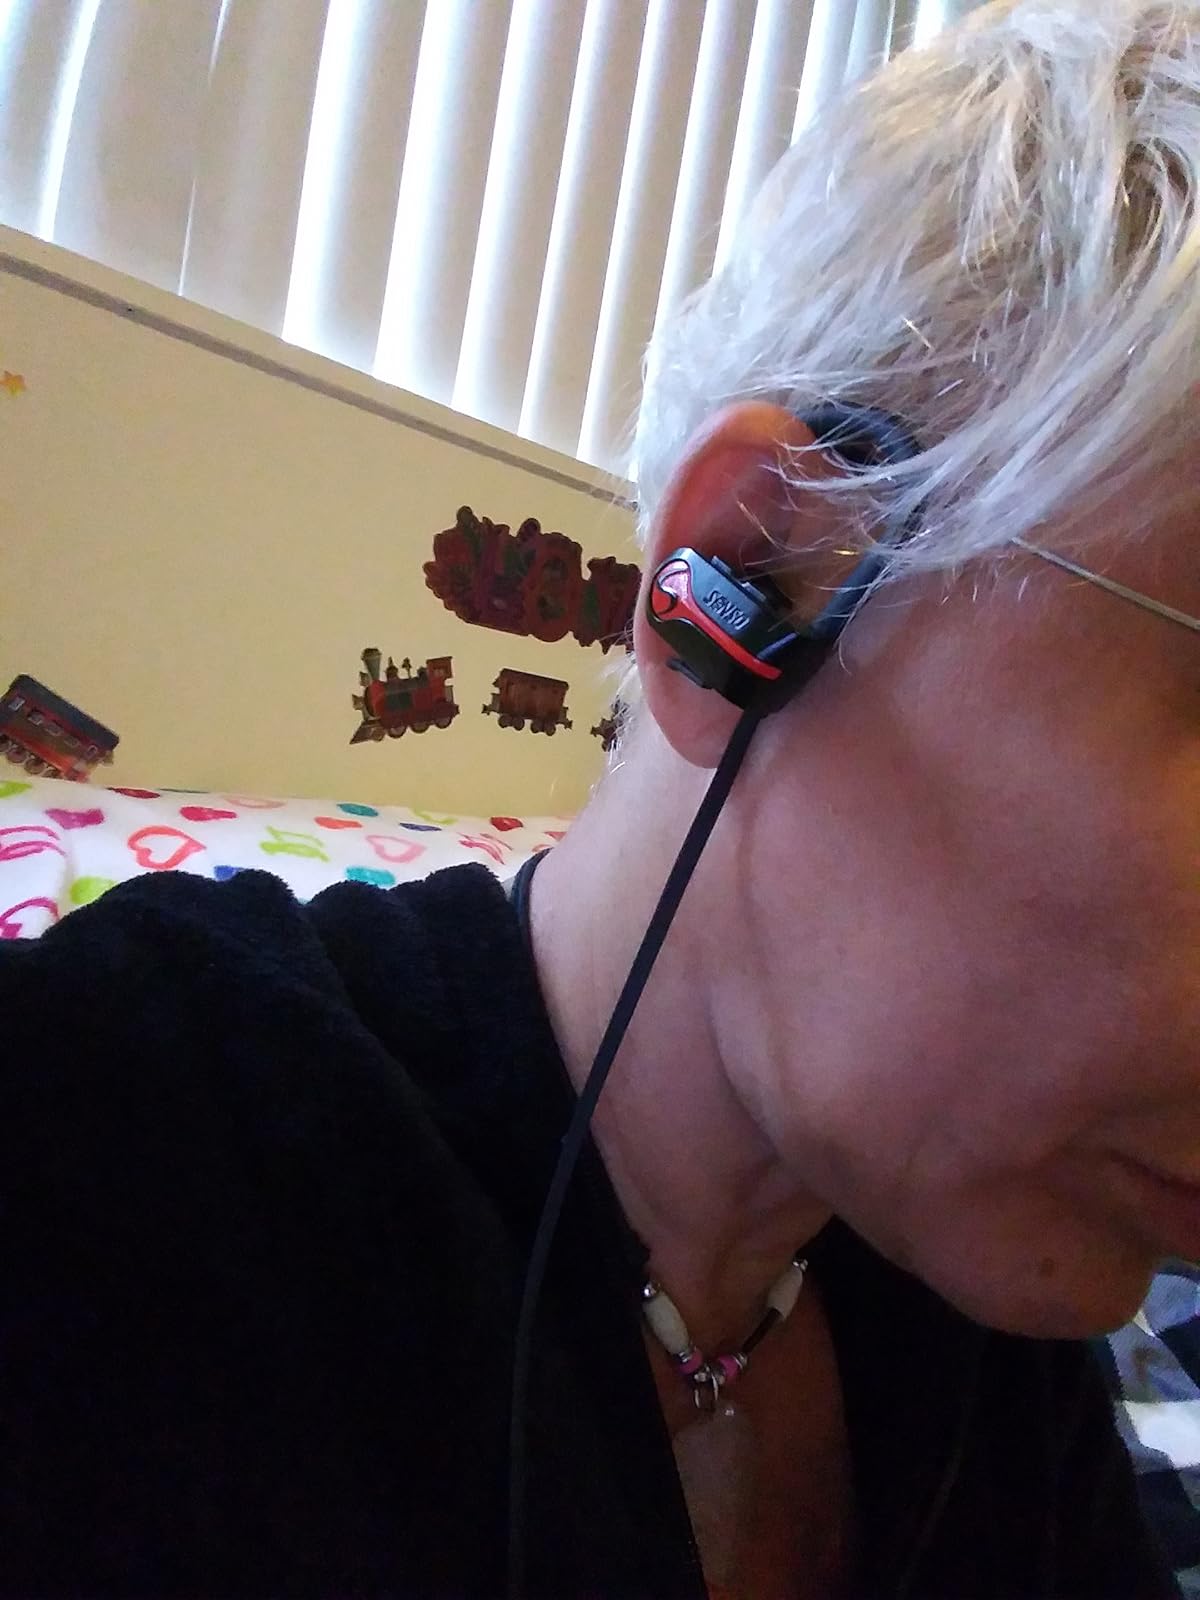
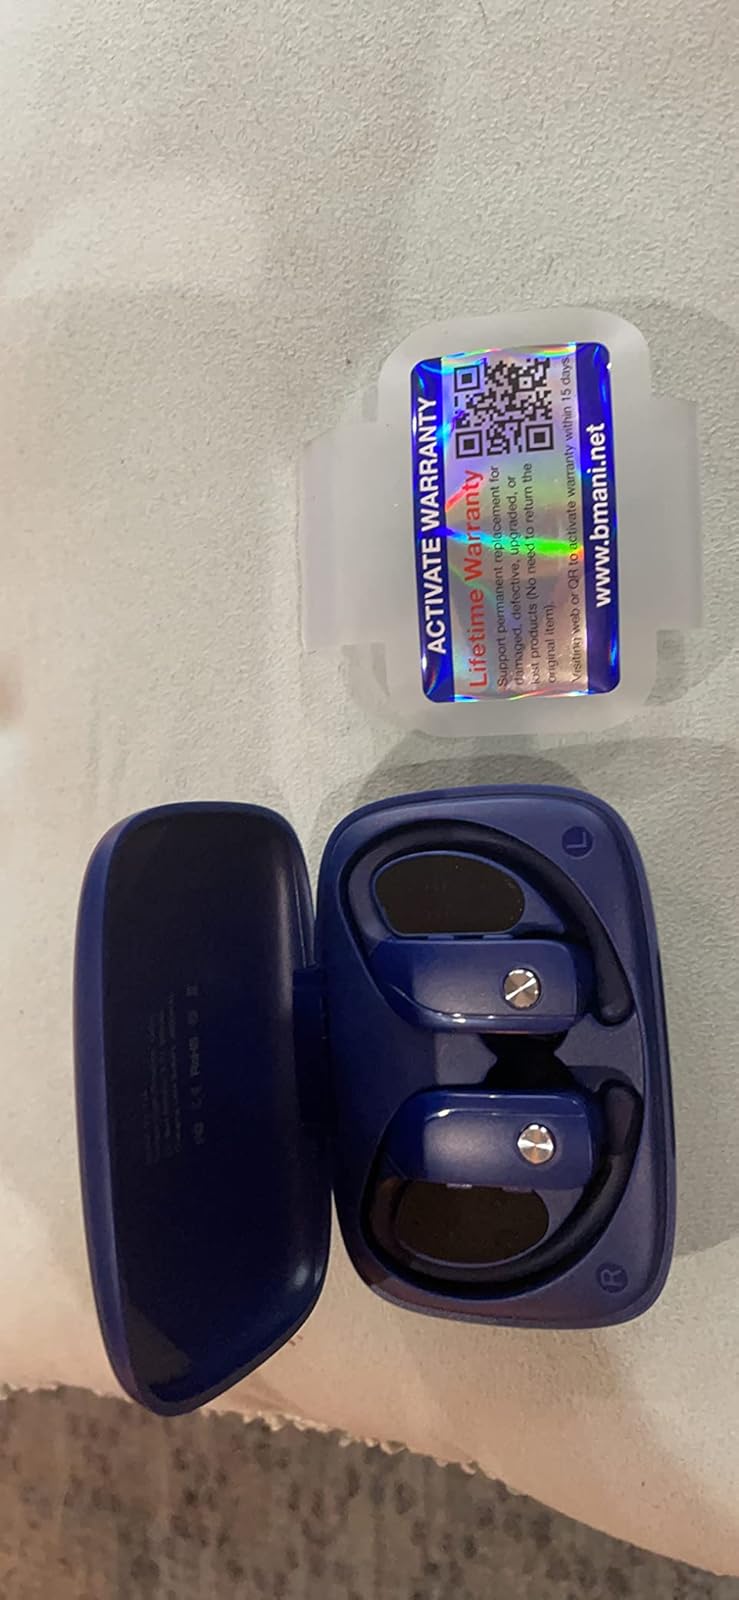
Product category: earbuds
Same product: no